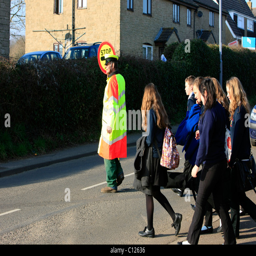
a man doing his duty seeing school children across a busy road